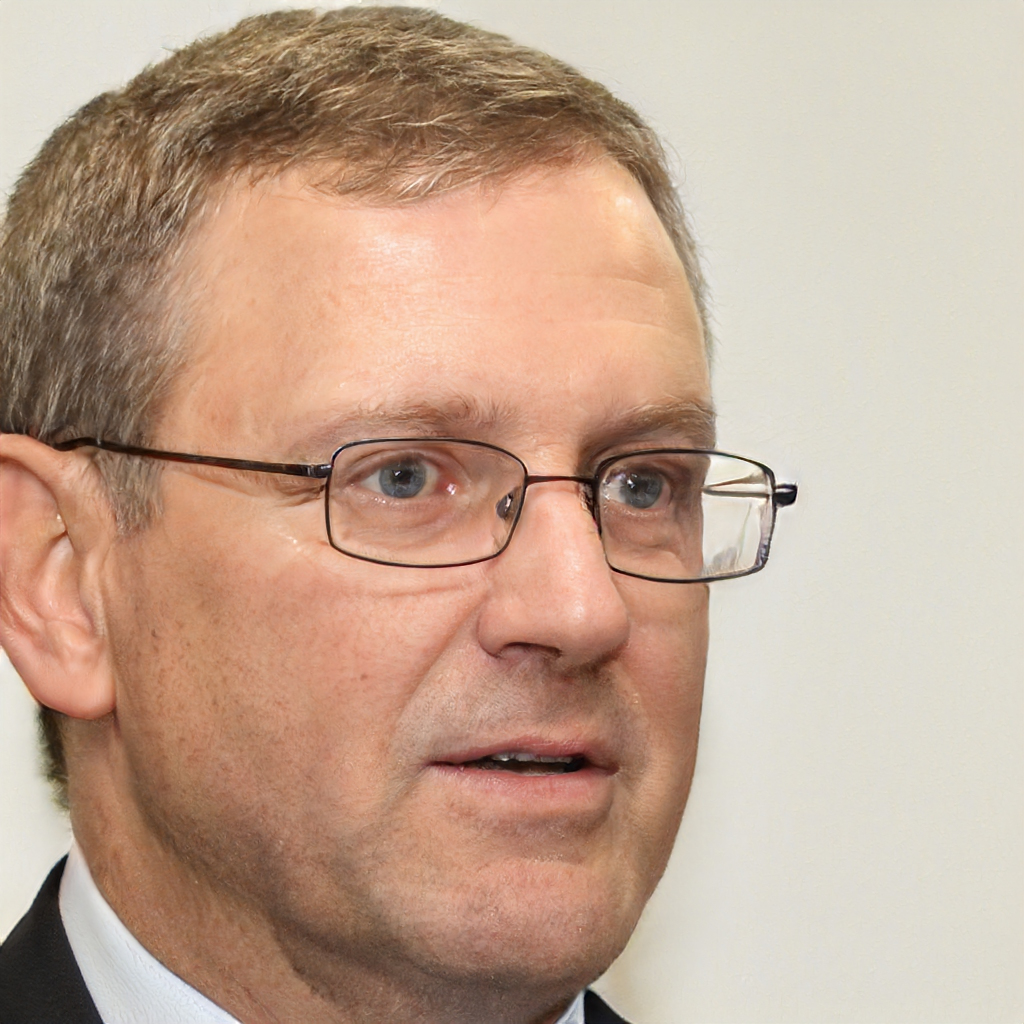
Portrait style: Real Portrait